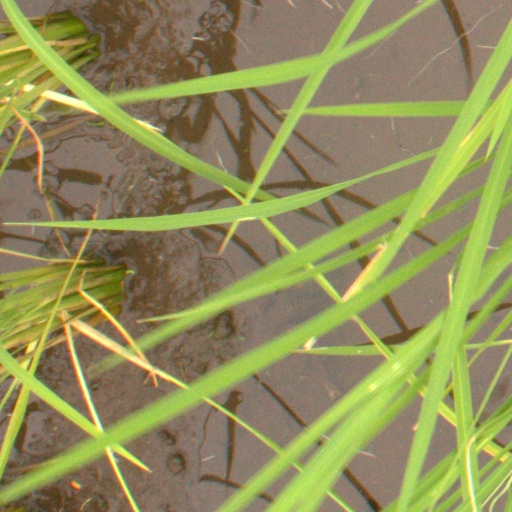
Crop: rice